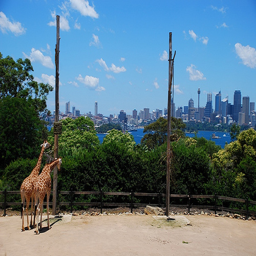
Two giraffe standing in front of a fence across the river from a major city.
Giraffes mingle in the foreground of a large city.
Two giraffes side by side standing by some trees.
Giraffes in a zoo overlook a city skyline
Two giraffes eating in their enclosure with a city skyline in background.